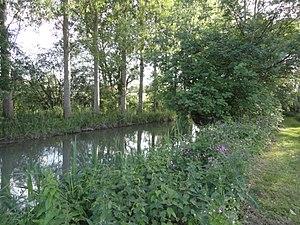
Les Tarnauds, le long des chemins des Tarnauds.
Plivot est une commune française du Grand Est, située dans le département de la Marne, au sein du canton d'Avize. Installée sur l'axe routier reliant Épernay et Châlons-en-Champagne, elle s'étend sur 1 260 hectares.
Les Tarnauds sont une rivière française qui coule entièrement dans le département de la Marne. C'est un affluent en rive gauche de la Marne et donc un sous-affluent de la Seine.